Onrust Dock of 3,000 tons

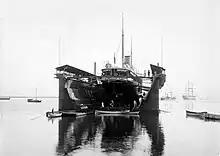
"Onrust Dock of 3,000 tons" at Tanjung Priok

Meanwhile "Onrust Wooden Dock" had been repaired and had served at Surabaya. It was expected to arrive at Onrust in September 1874. "Onrust Dock of 3,000 tons" would then be towed to Surabaya, and undergo some repairs in the dock pit. It was expected that parts (schoorijzers) at the bottom of the pontoon would be corroded.